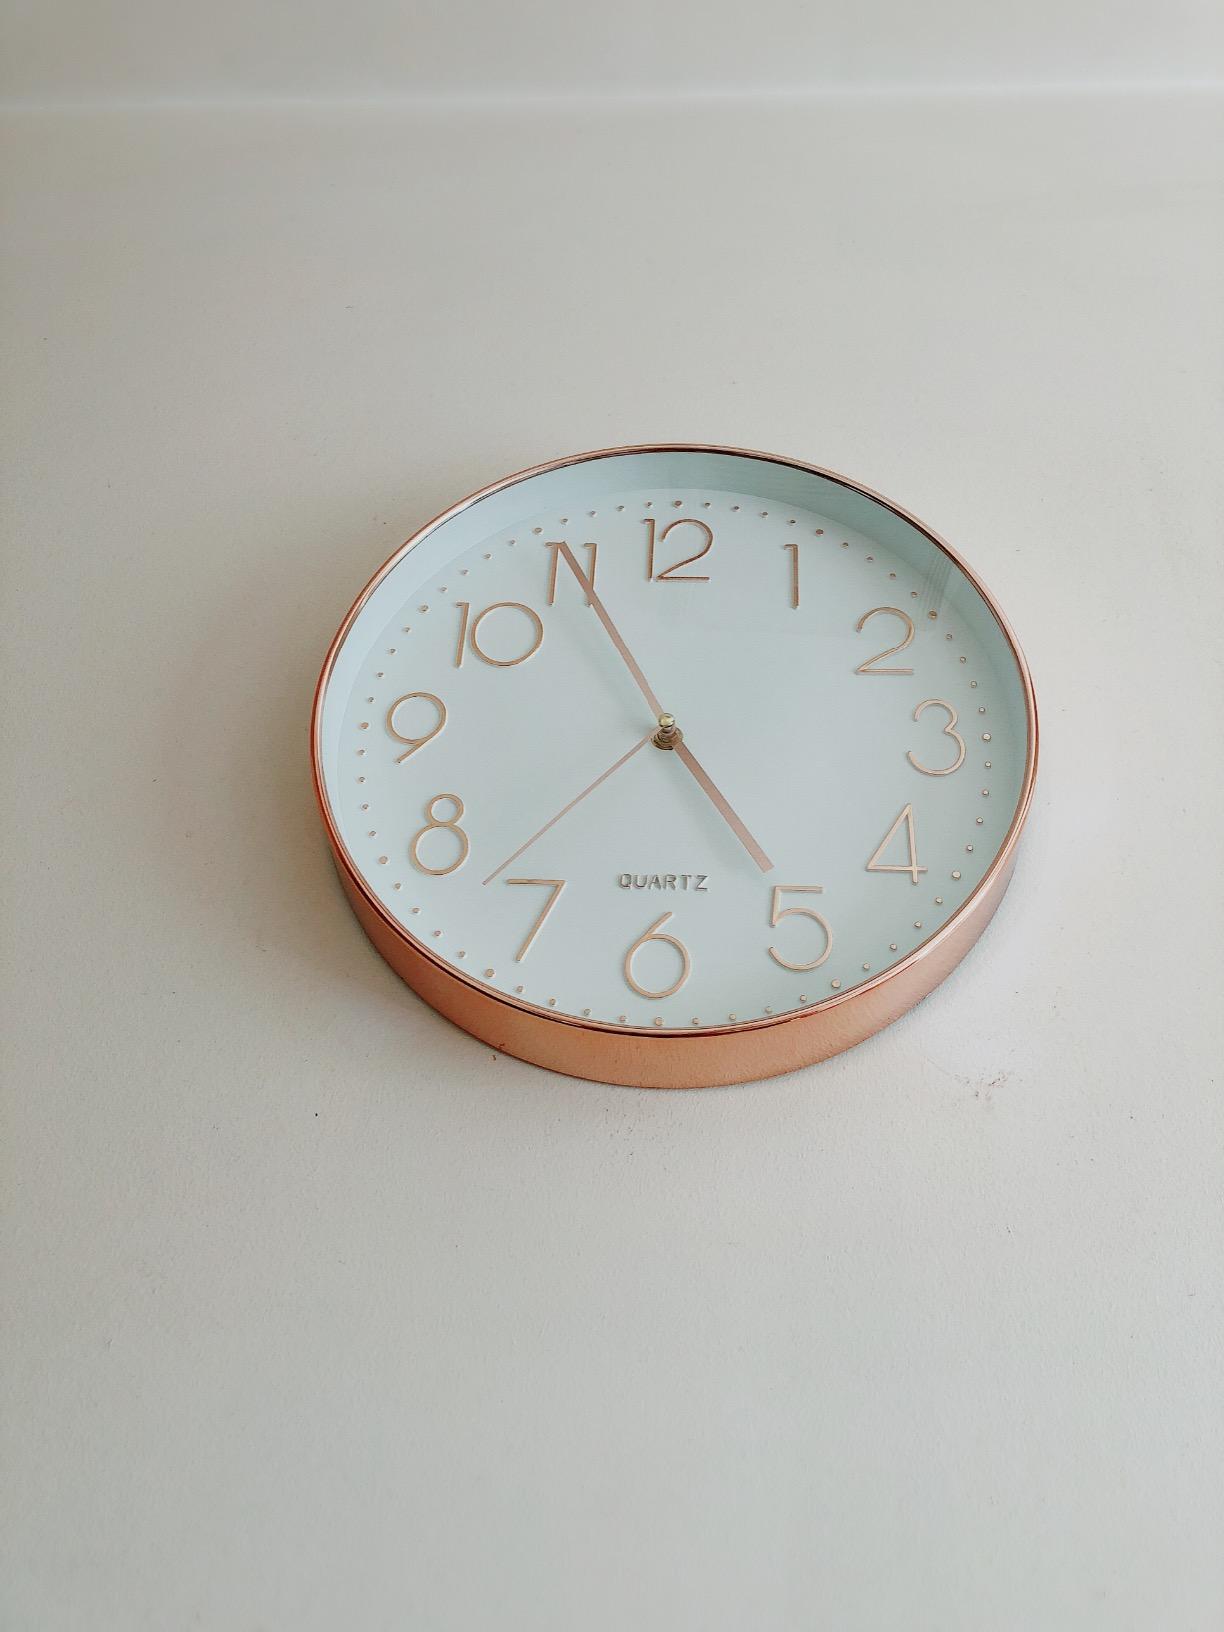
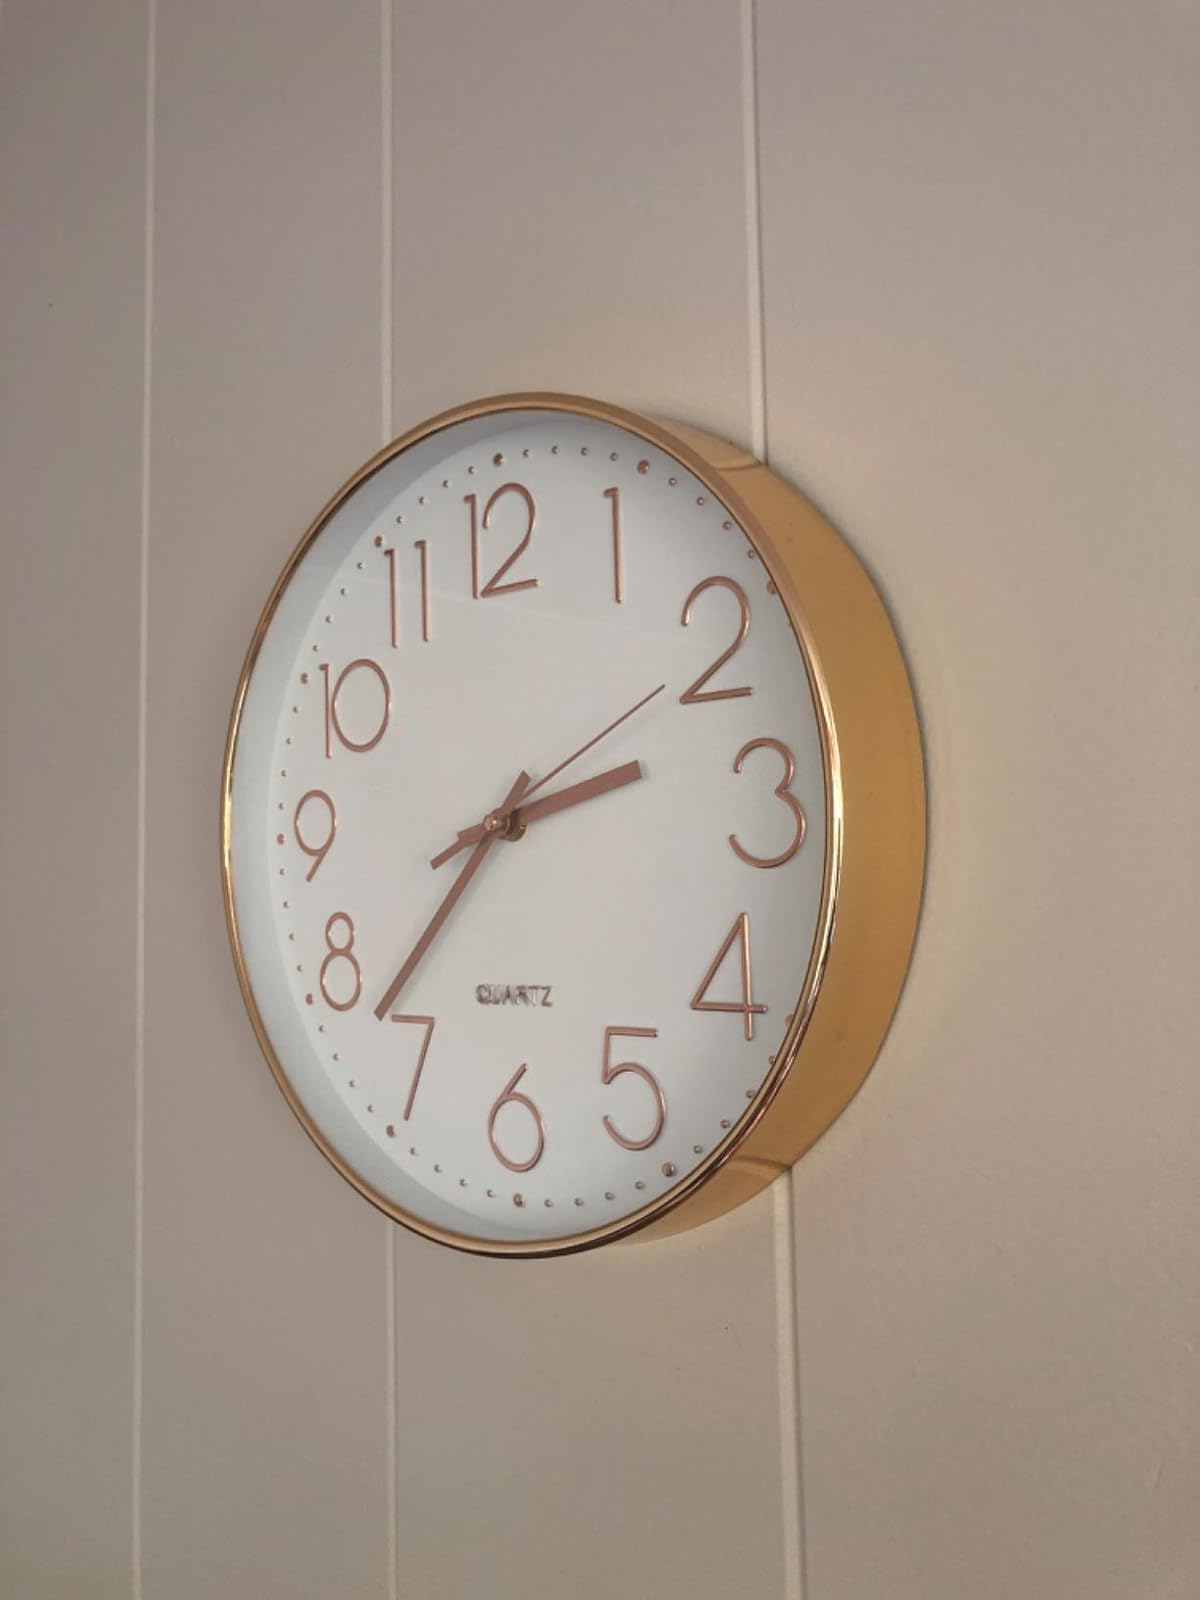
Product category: clock
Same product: yes